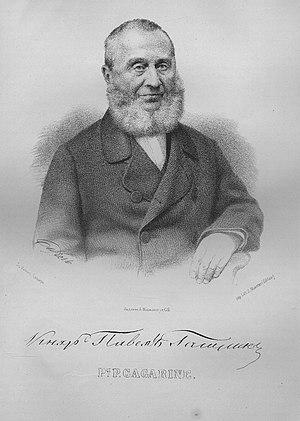
Pavel Pavlovitch Gagarine
Le prince Pavel Pavlovitch Gagarine, né le 15 mars 1789 à Moscou, décédé le 21 février 1872 à Saint-Petersbourg, est un homme politique russe de la seconde moitié du XIXᵉ siècle.